Steam (film)

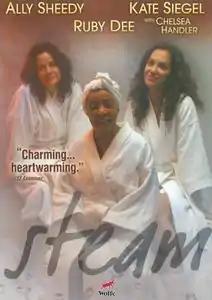
Theatrical release poster

Steam is a 2007 film written and directed by Kyle Schickner, produced by FenceSitter Films, and starring Ruby Dee, Ally Sheedy and Kate Siegel.